36th Avenue station

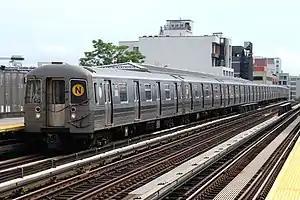
An R68A N train arriving at the northbound platform

The platforms at this station, along with six others on the Astoria Line, were lengthened to to accommodate ten-car trains in 1950. The project cost $863,000. Signals on the line had to be modified to take the platform extensions into account.